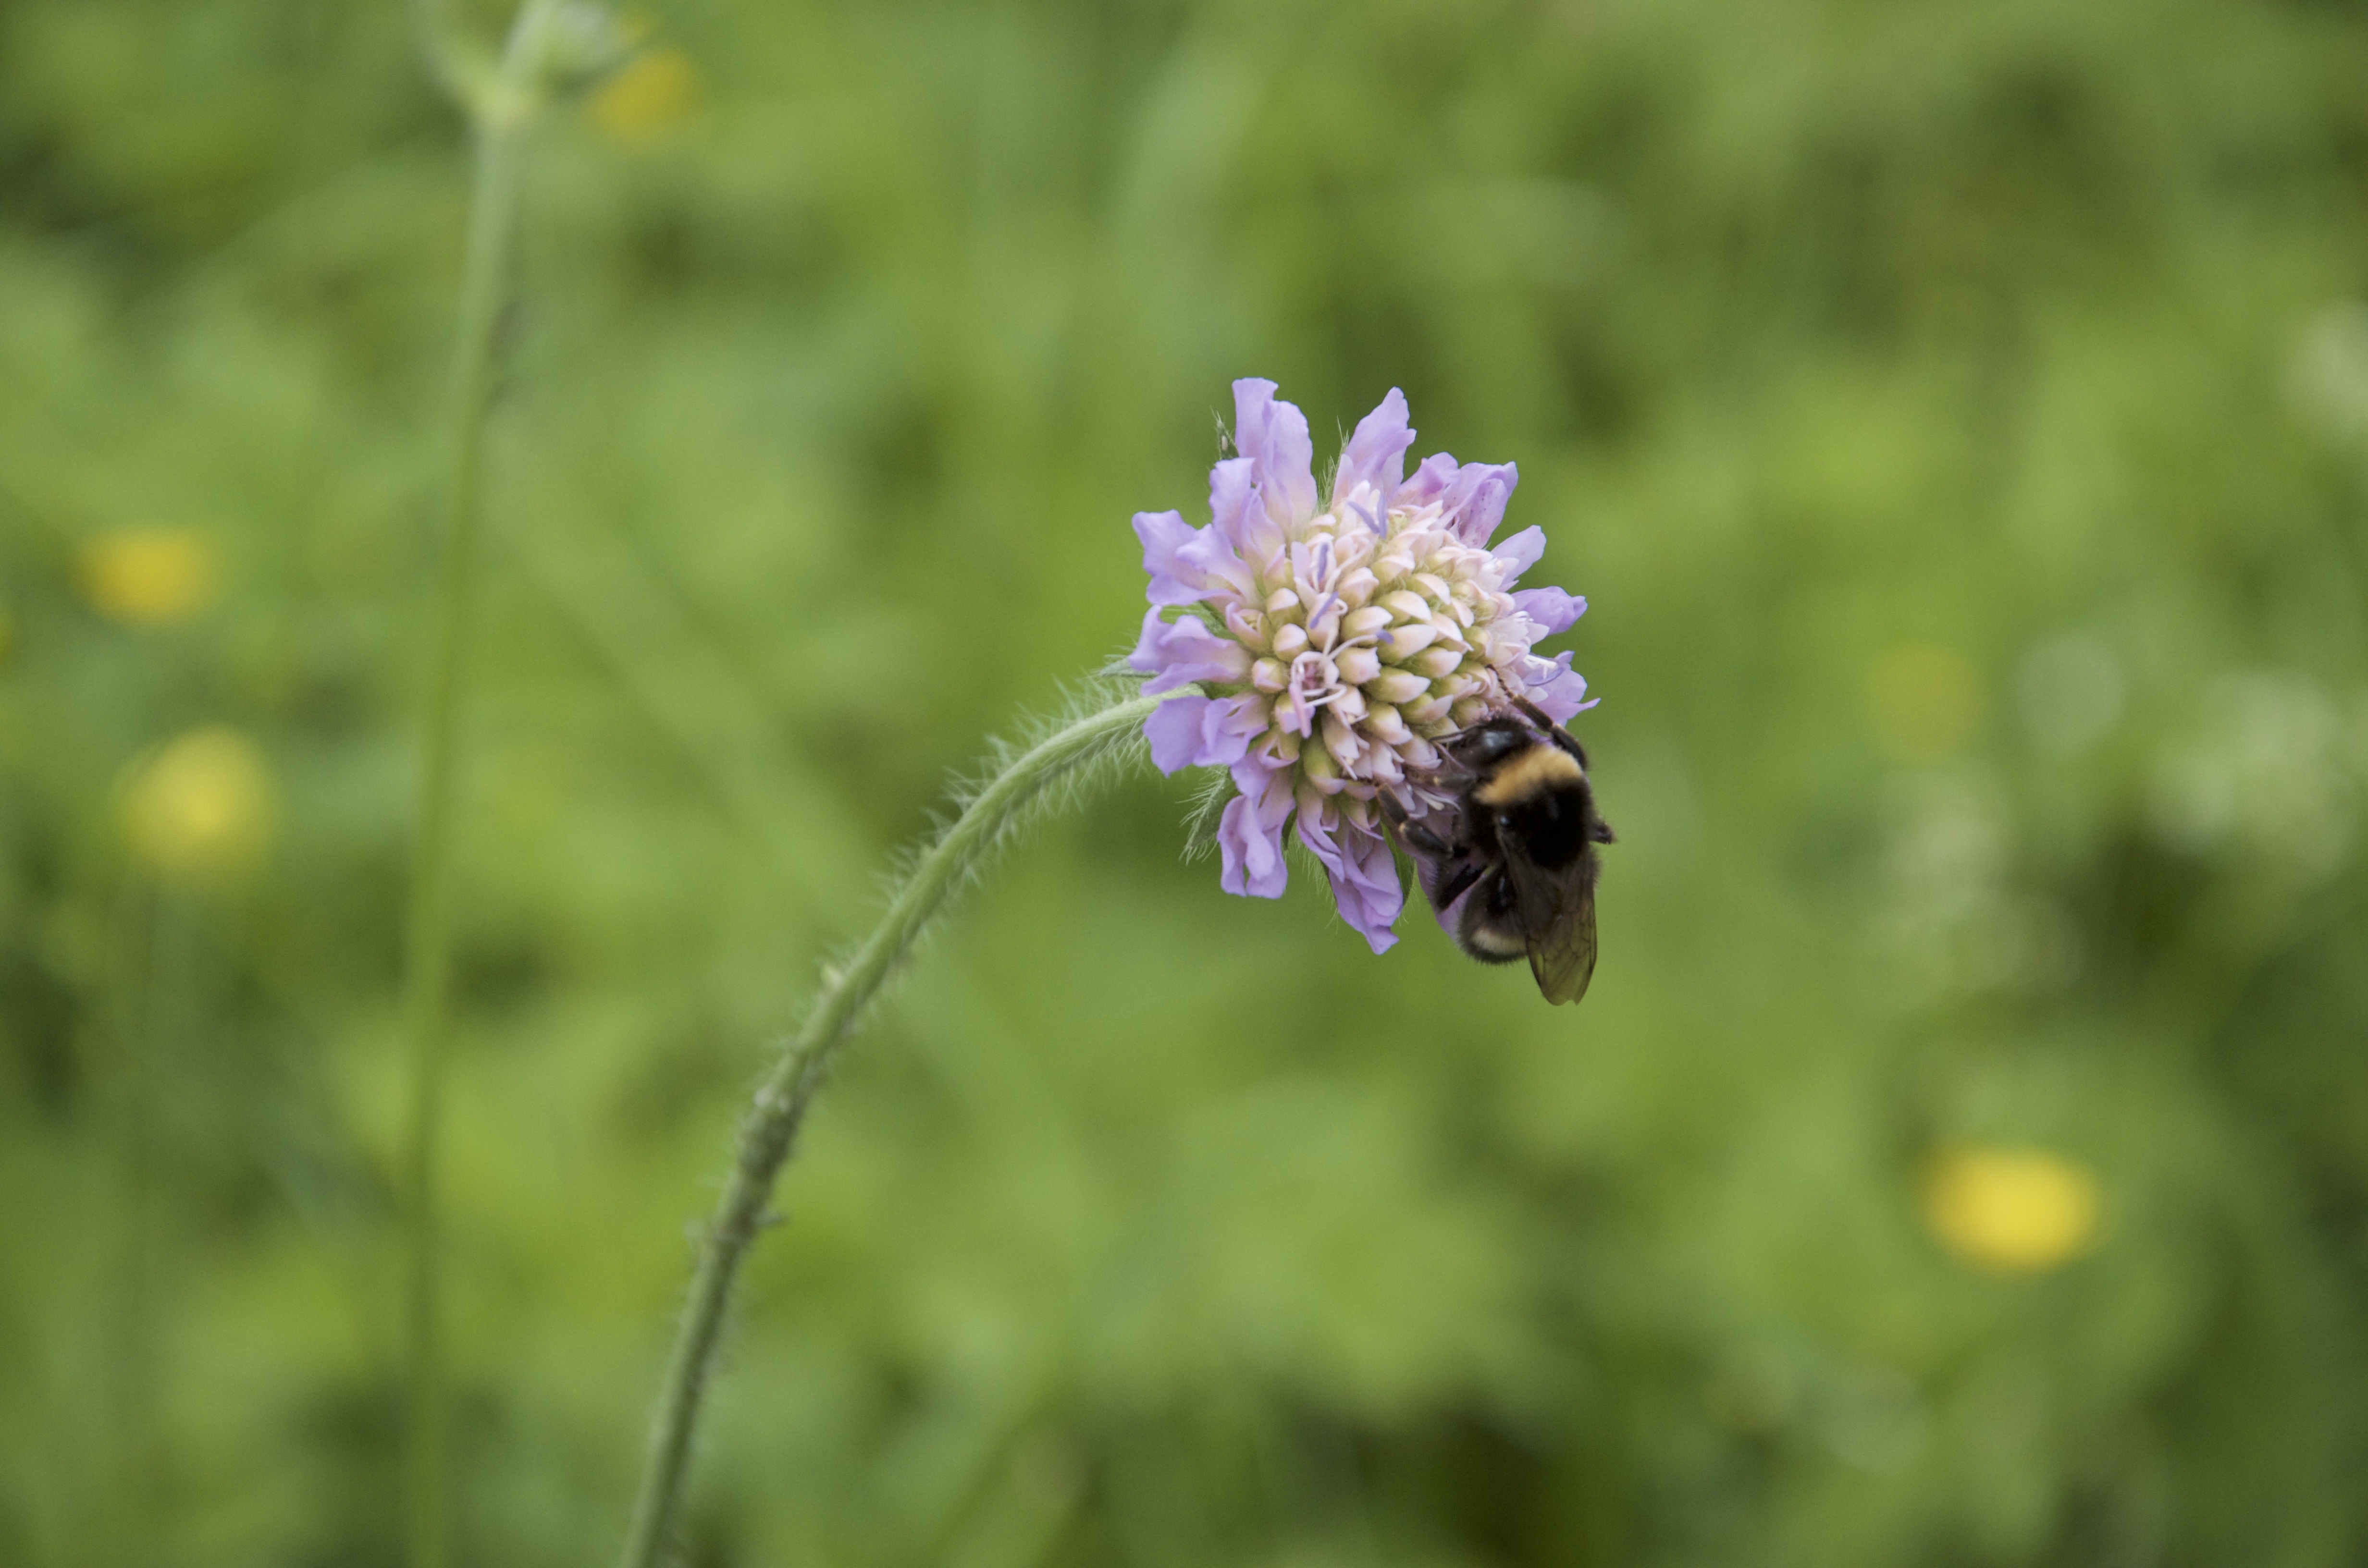
nature, plant, meadow, prairie, flower, summer, pollen, insect, botany, garden, flora, fauna, plants, invertebrate, wildflower, flowers, close up, bee, thistle, insects, bumblebee, flowering, nectar, macro photography, summer flowers, flowering plant, honey bee, daisy family, land plant, membrane winged insect